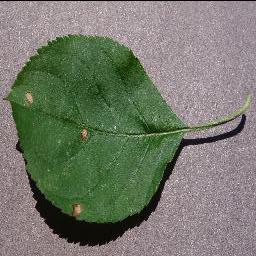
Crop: apple
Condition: black_rot